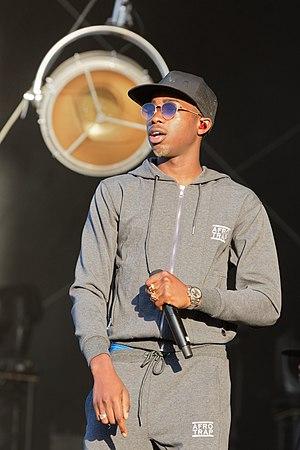
MHD, de son vrai nom Mohamed Sylla, né le 10 septembre 1994 à La Roche-sur-Yon, en Vendée, est un rappeur et acteur français, originaire du 19ᵉ arrondissement de Paris.